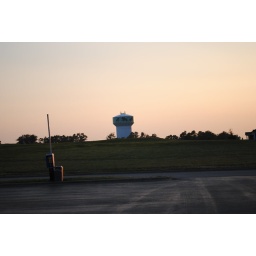
water tower with horses on it in Shelbyville, KY